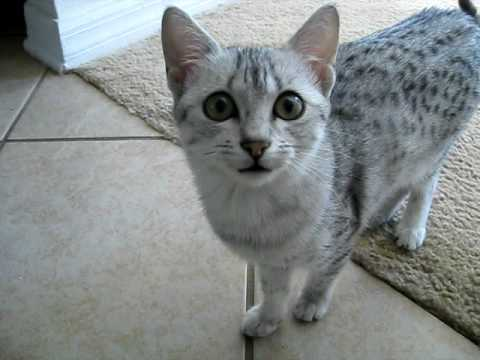
Breed: egyptian mau